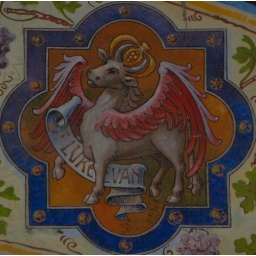
carisbrooke castle in church